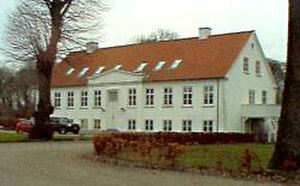
Gersdorffslund
Gersdorffslund
Herregården (?) Gersdorflund
Gersdorffslund ligger i Gosmer Sogn – Hads Herred – Århus Amt.